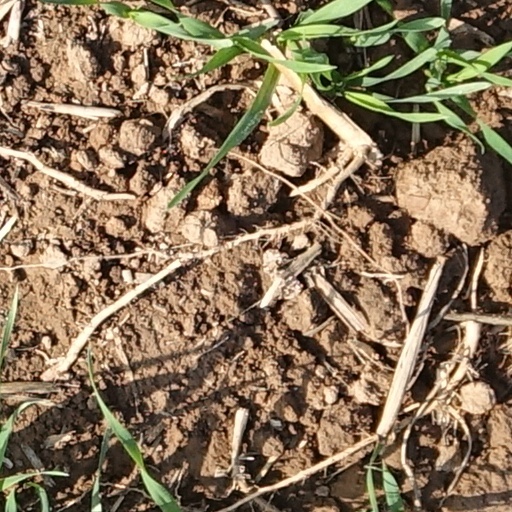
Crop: wheat